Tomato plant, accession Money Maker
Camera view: vertical (180 deg); turntable rotation: 210 degrees
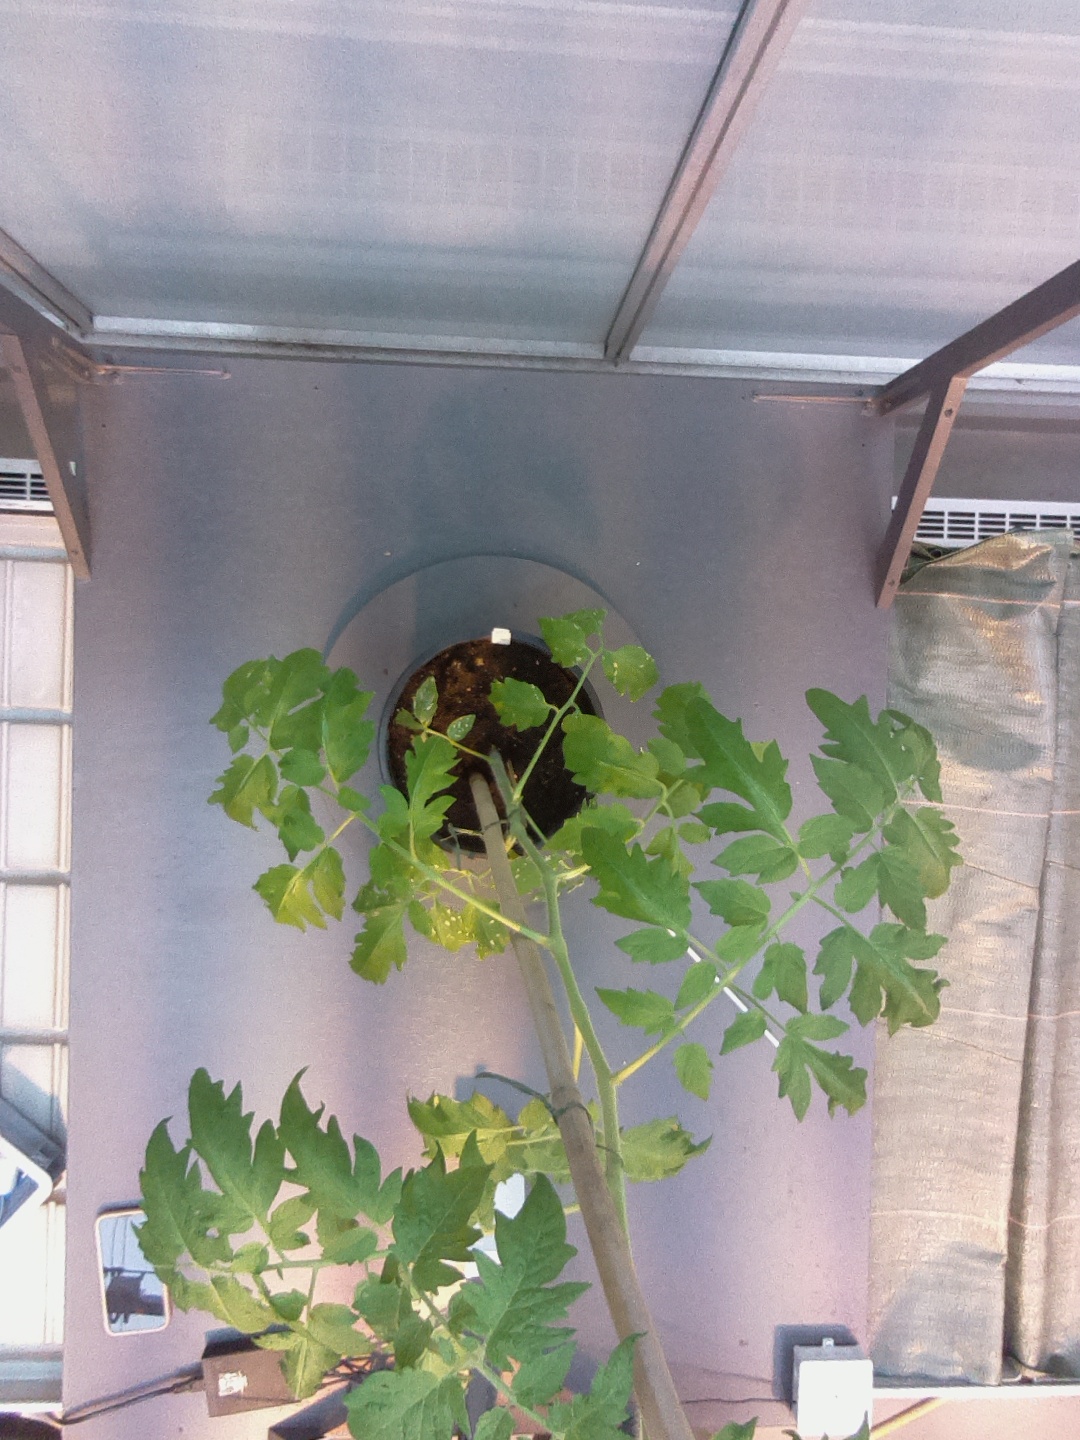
BBCH growth stage 60: First flowers open